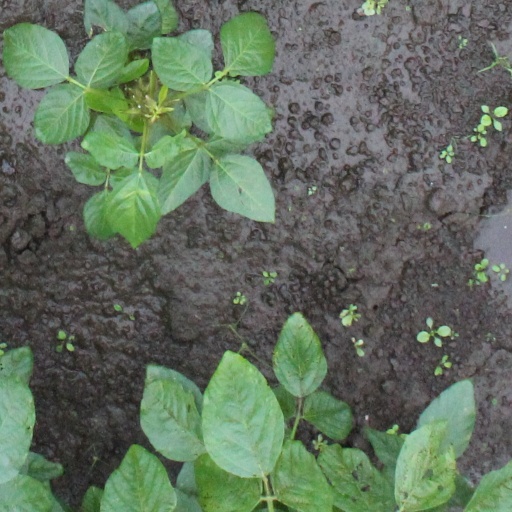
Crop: soybean